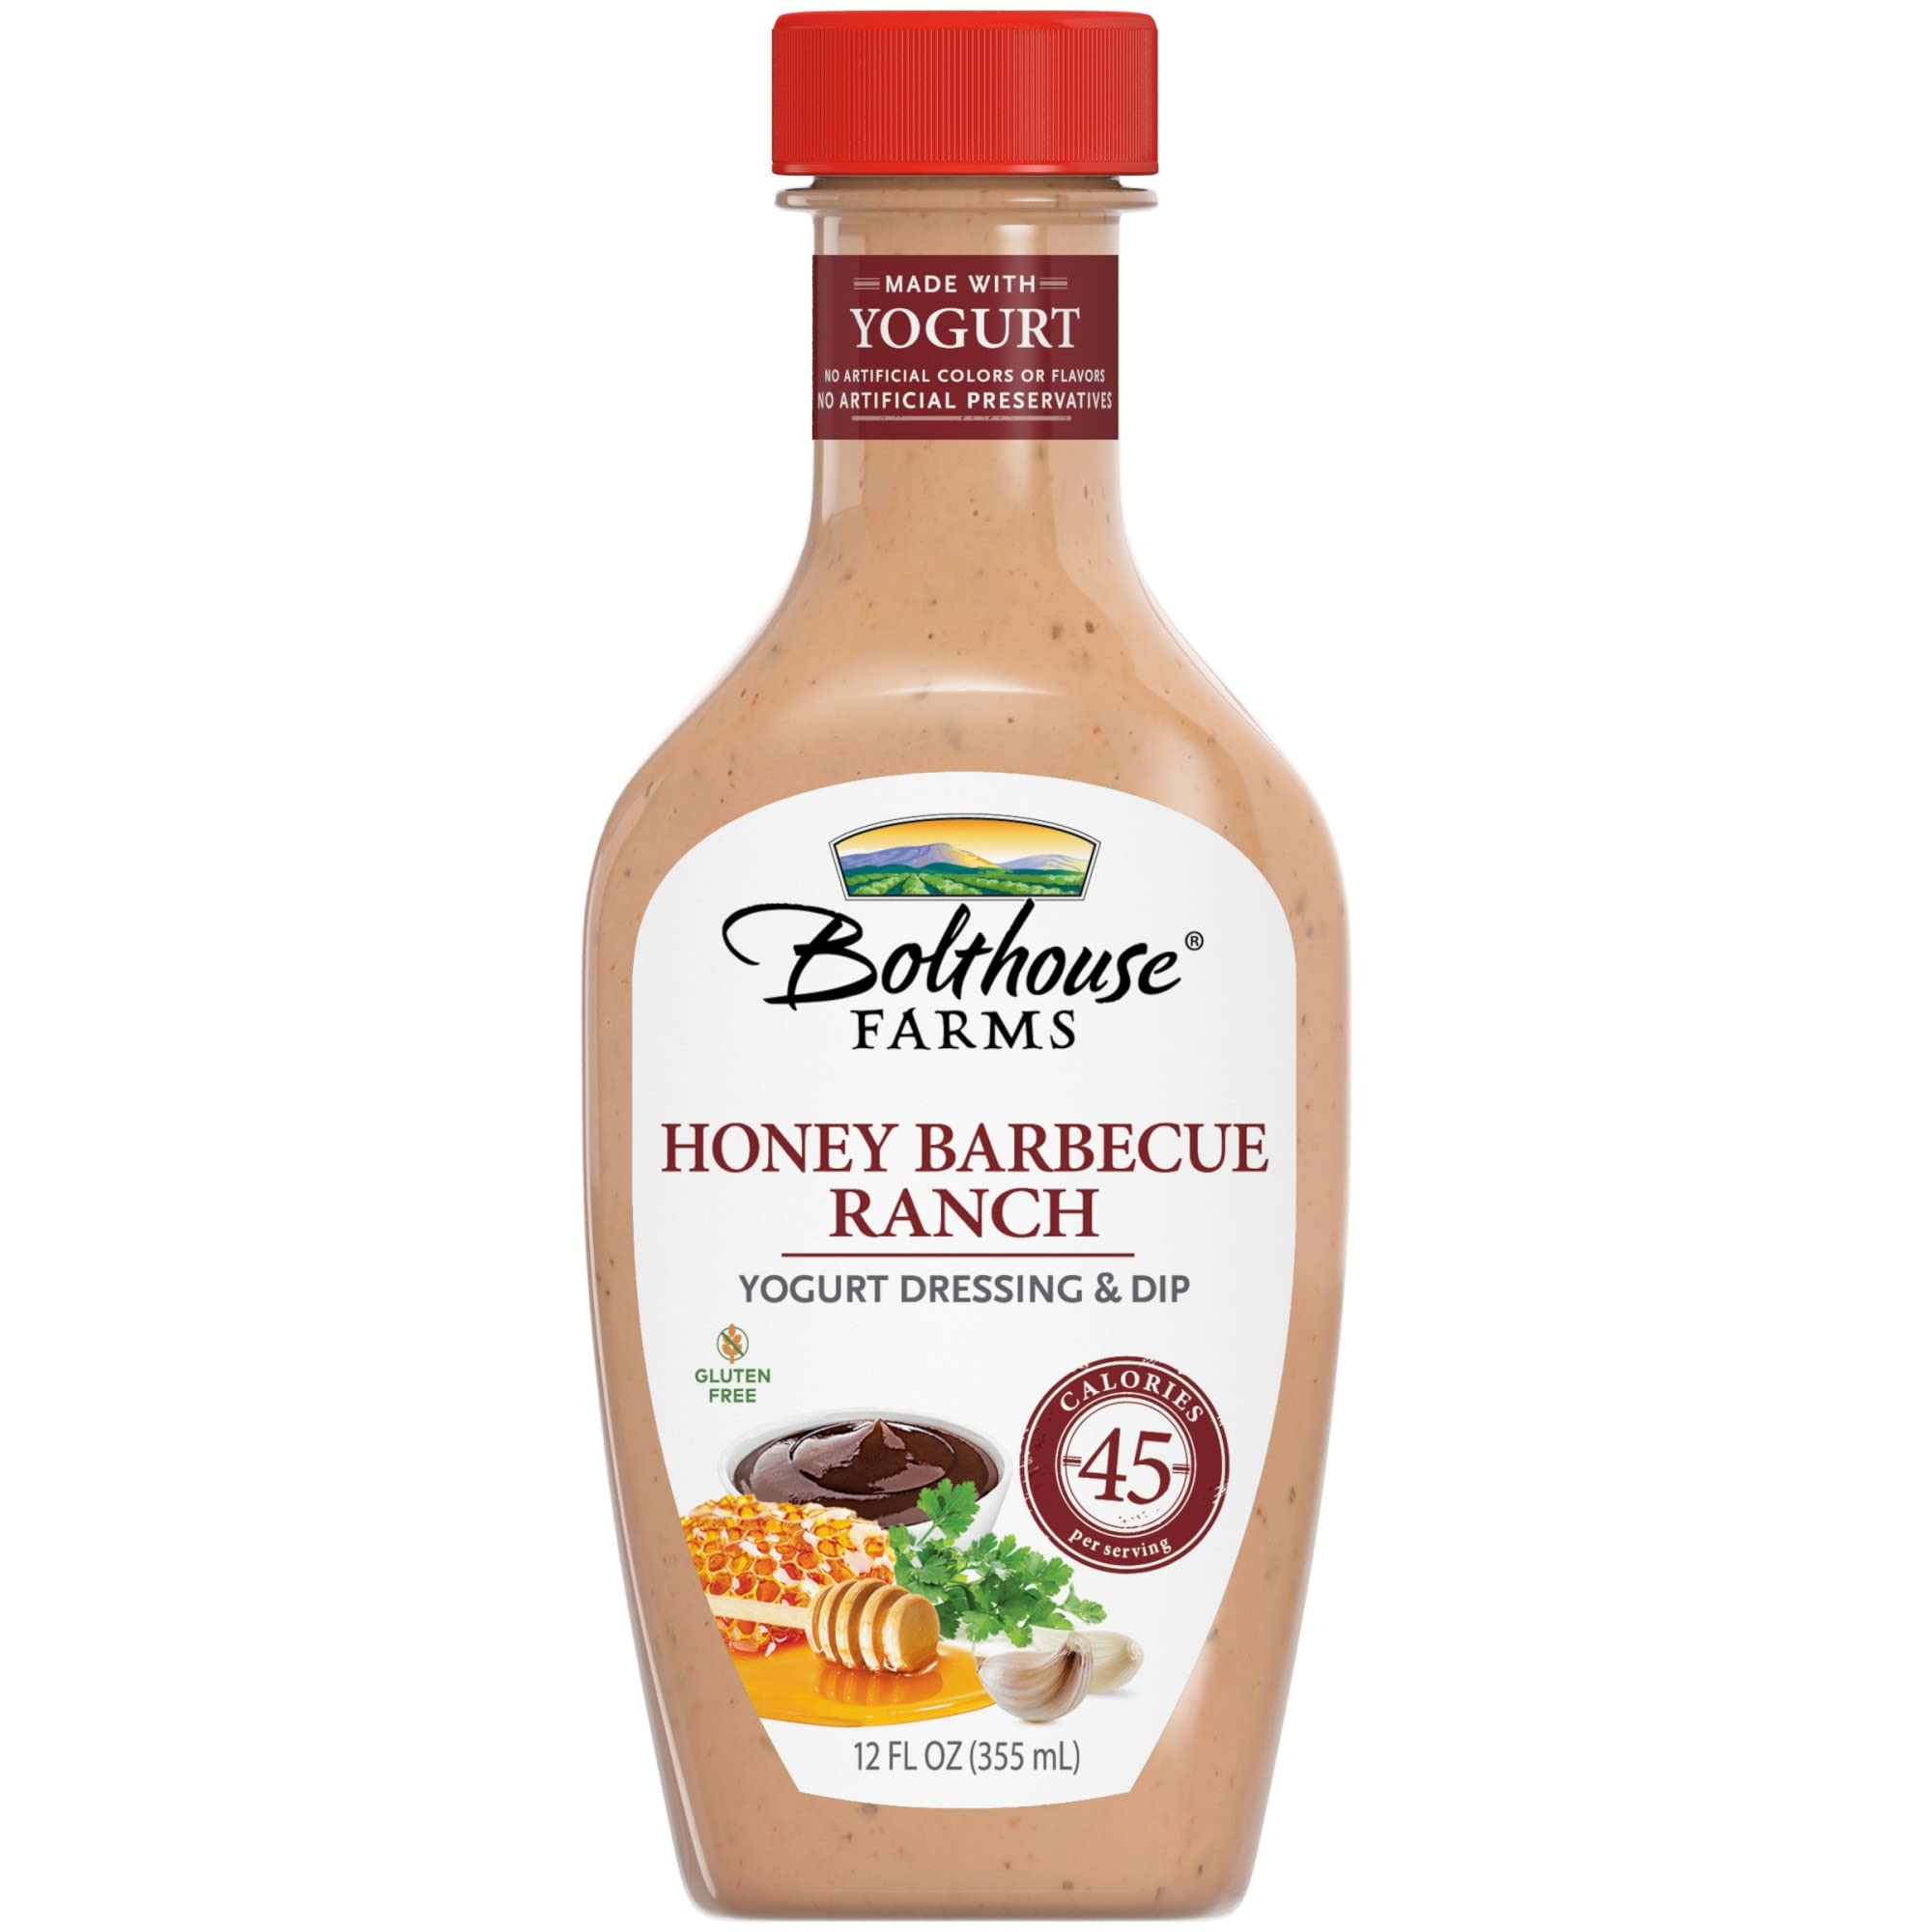
Item Name: Bolthouse Farms Honey BBQ Ranch Dressing, Yogurt Dressing, 12 fl oz
Bullet Point 1: No Artificial Preservatives
Bullet Point 2: No Artificial Colors
Bullet Point 3: No Artificial Flavors
Bullet Point 4: Gluten Free Dressing
Bullet Point 5: Made with Yogurt
Value: 12.0
Unit: Fl Oz

Price: 5.99